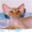
Label: cat